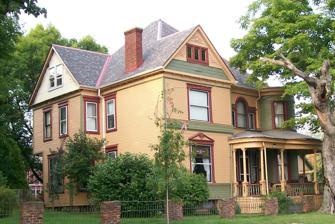
Building: Dr. Lindley Schooley House and Office
Country: United States of America
Year built: 1895
Historic house in Ohio, United States United States historic place Dr. Lindley Schooley House and Office U.S. National Register of Historic Places The Lindley-Schooley House in Belmont, Ohio Show map of Ohio Show map of the United States Location Main St., Belmont, Ohio Coordinates 40°1′45″N 81°2′31″W / 40.02917°N 81.04194°W / 40.02917; -81.04194 Built 1895 Architectural style Queen Anne NRHP reference No. 82003545 Added to NRHP April 1, 1982 The Dr. Lindley Schooley House and Office is a Queen Anne style house in Belmont , Ohio . The house on Main Street was built around 1895 for Dr. Lindley Schooley (1824-1908). It was added to the National Register in 1982. History Dr. Lindley Schooley was born in Belmont in 1824. He attended Starling Medical College in Columbus and graduated in the 1840s. He moved back to Belmont in 1851 and completed his Queen Anne-style home in 1895. He practiced medicine in the community and even held the position as president of the First National Bank of Belmont at age 78, in 1902, until his death in 1908 at the age of 84. References